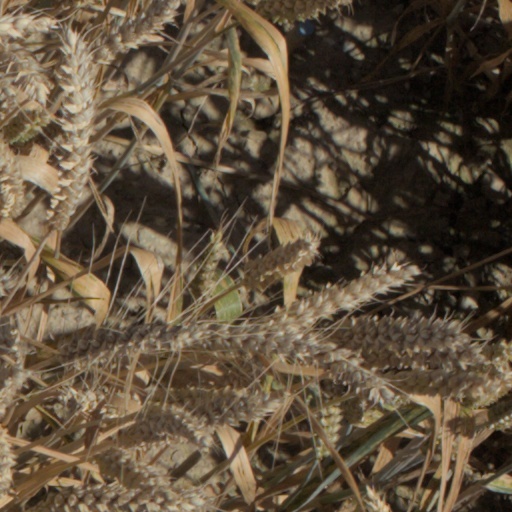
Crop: wheat